Nightdreams

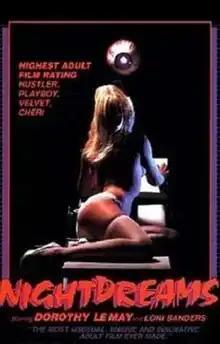
VHS released by Wonderful World of Video and Caballero Control Corporation

Nightdreams is a 1981 pornographic film with strong horror elements, directed by Francis Delia and written by Jerry Stahl and Stephen Sayadian (credited as "Herbert W. Day" and "Rinse Dream", respectively).